List of populated places in Kurdistan Region

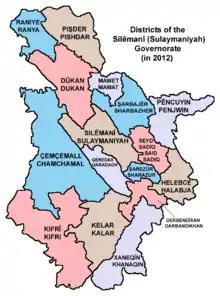
Sulaymaniyah Governorate in 2012, before the creation of Halabja Governorate.

Çemçemal District consists of the seven sub-districts of Çemçemal, Şoris, Sengaw, Tekiye, Axceler, Qadirkerem, and Tekyeyî Cebarî. Çemçemal is the capital of the district.